William K. Suter

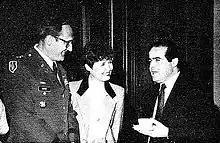
A 1988 photograph of Major General Suter and his wife meeting Supreme Court Associate Justice Antonin Scalia

With the succession of Major General Hugh R. Overholt to Judge Advocate General of the United States Army, the position of Assistant Judge Advocate General would be left vacant, so, in 1985, President Ronald Reagan nominated Suter for promotion to major general and reassignment as TAJAG; on August 1 of that year, he was sworn in.